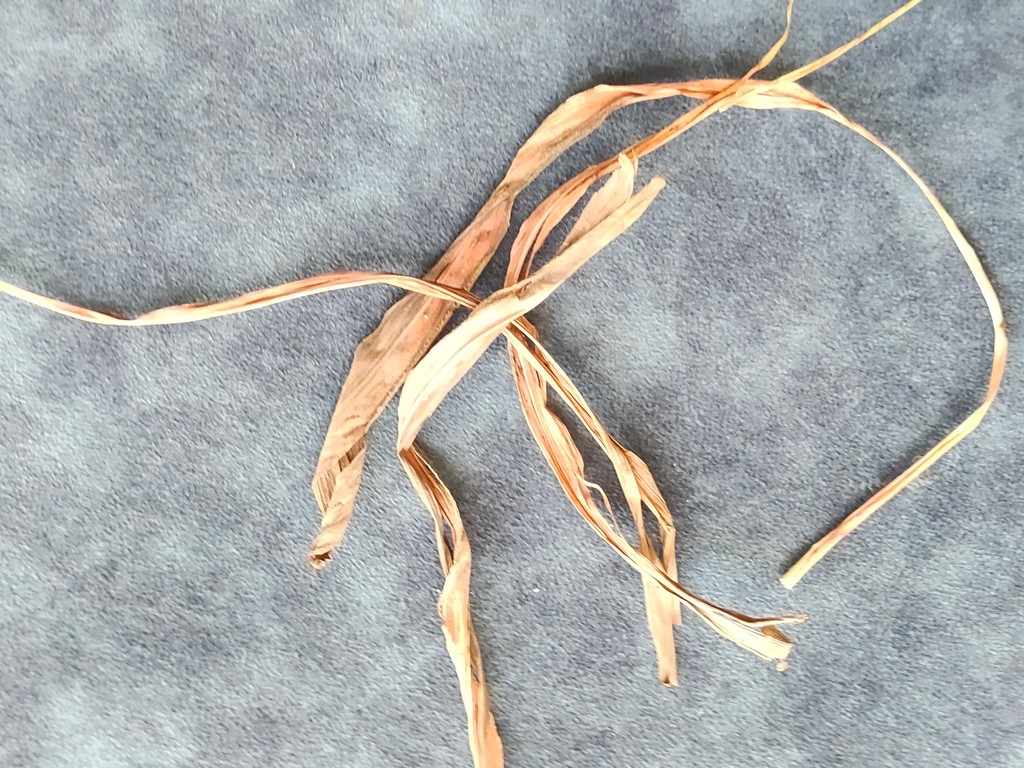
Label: Dried